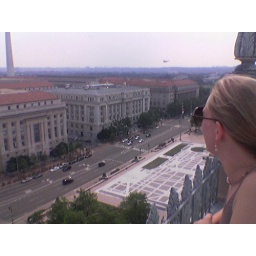
Great view over Pennsylvania Ave. and beyond from the roof of Molly's office building.